David Douglas-Home, 15th Earl of Home

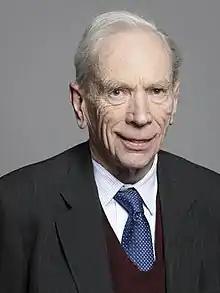
Official portrait, 2020

David Alexander Cospatrick Douglas-Home, 15th Earl of Home, (20 November 1943 – 22 August 2022) was a British banker and hereditary peer. He was a Conservative member of the House of Lords from 1996 until his death in 2022.